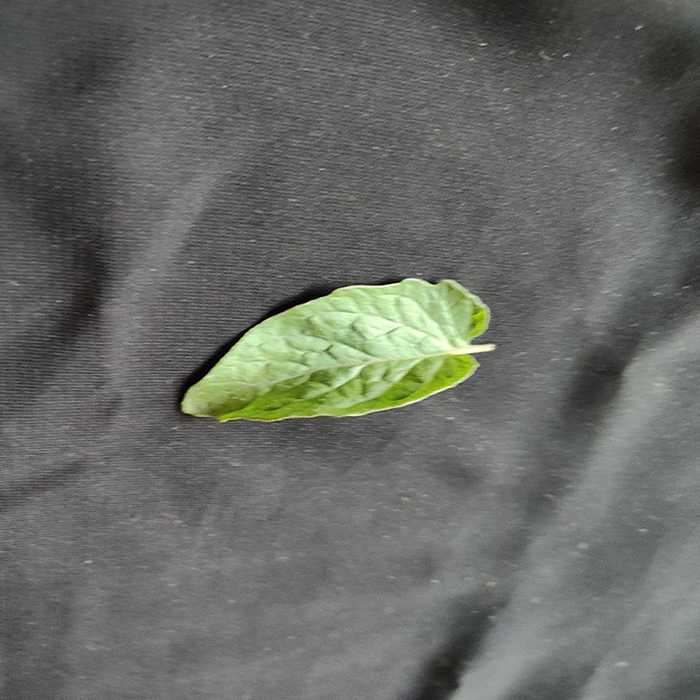
Plant: Tomato
Label: Tomato Fresh leaf